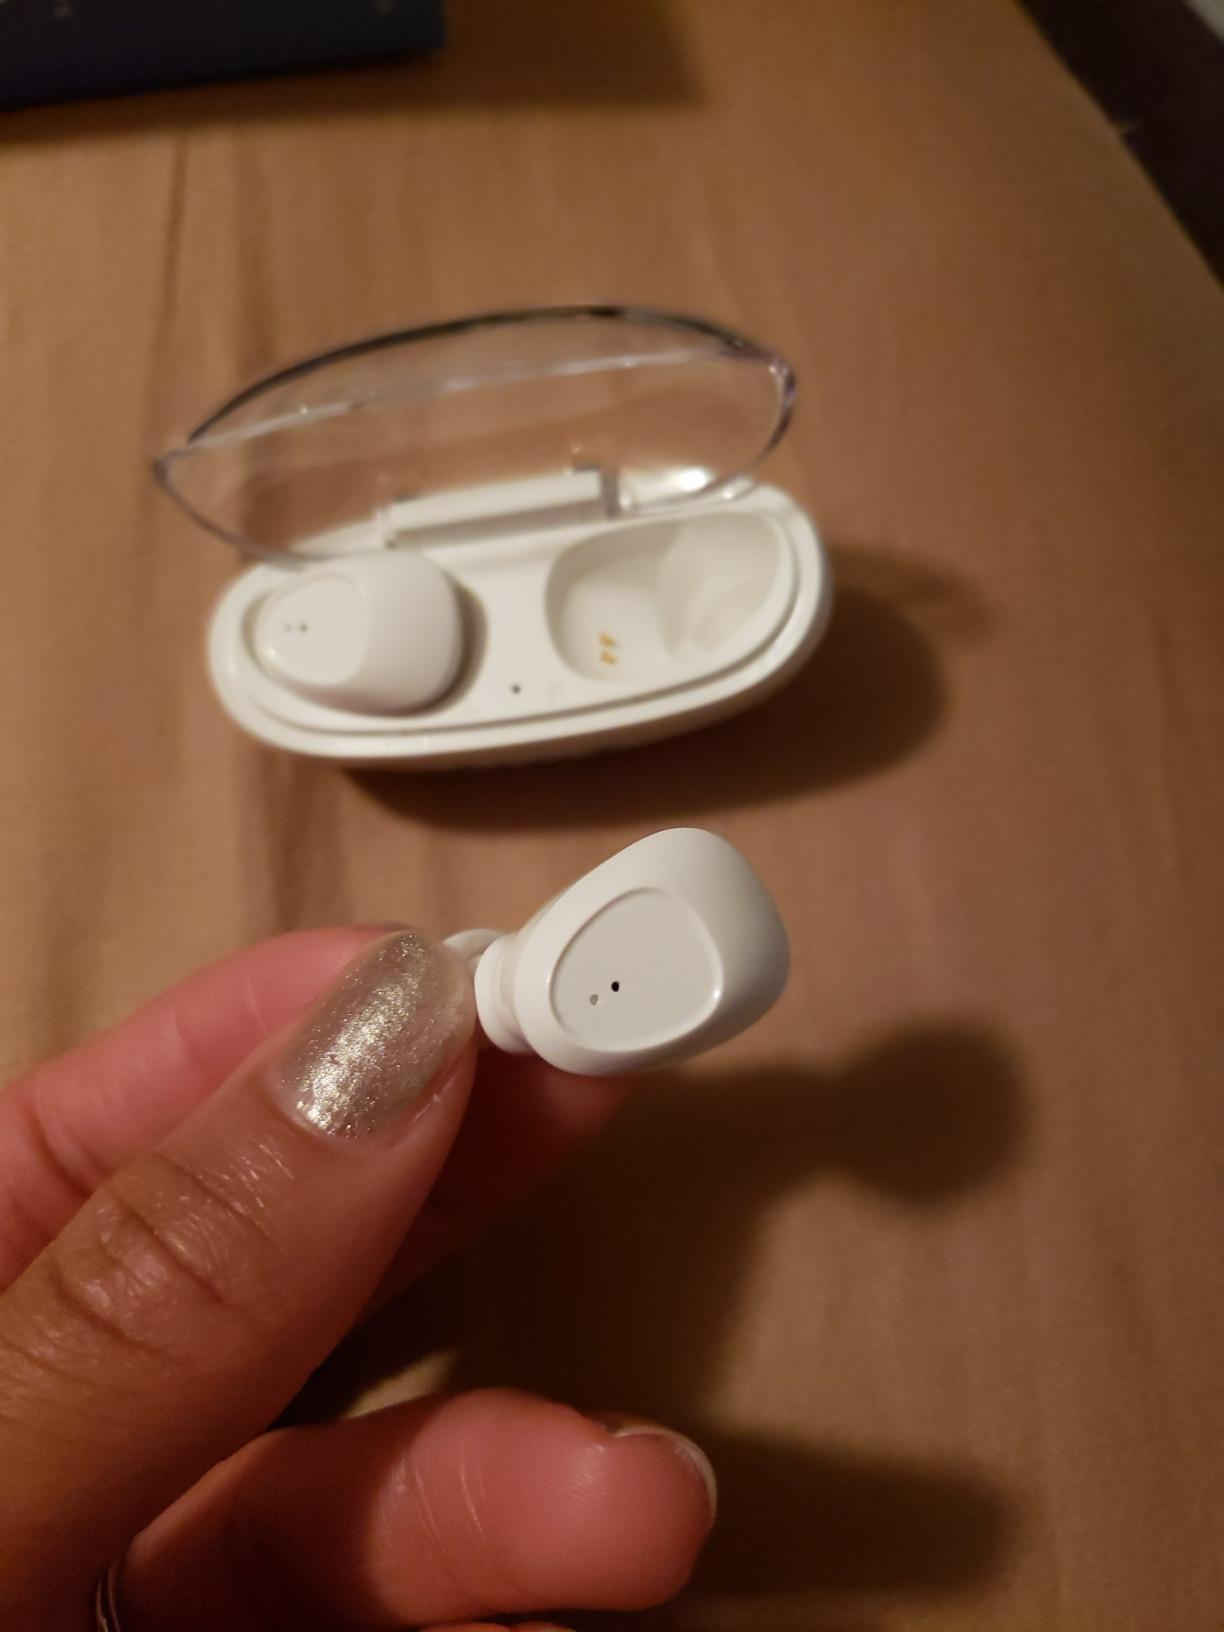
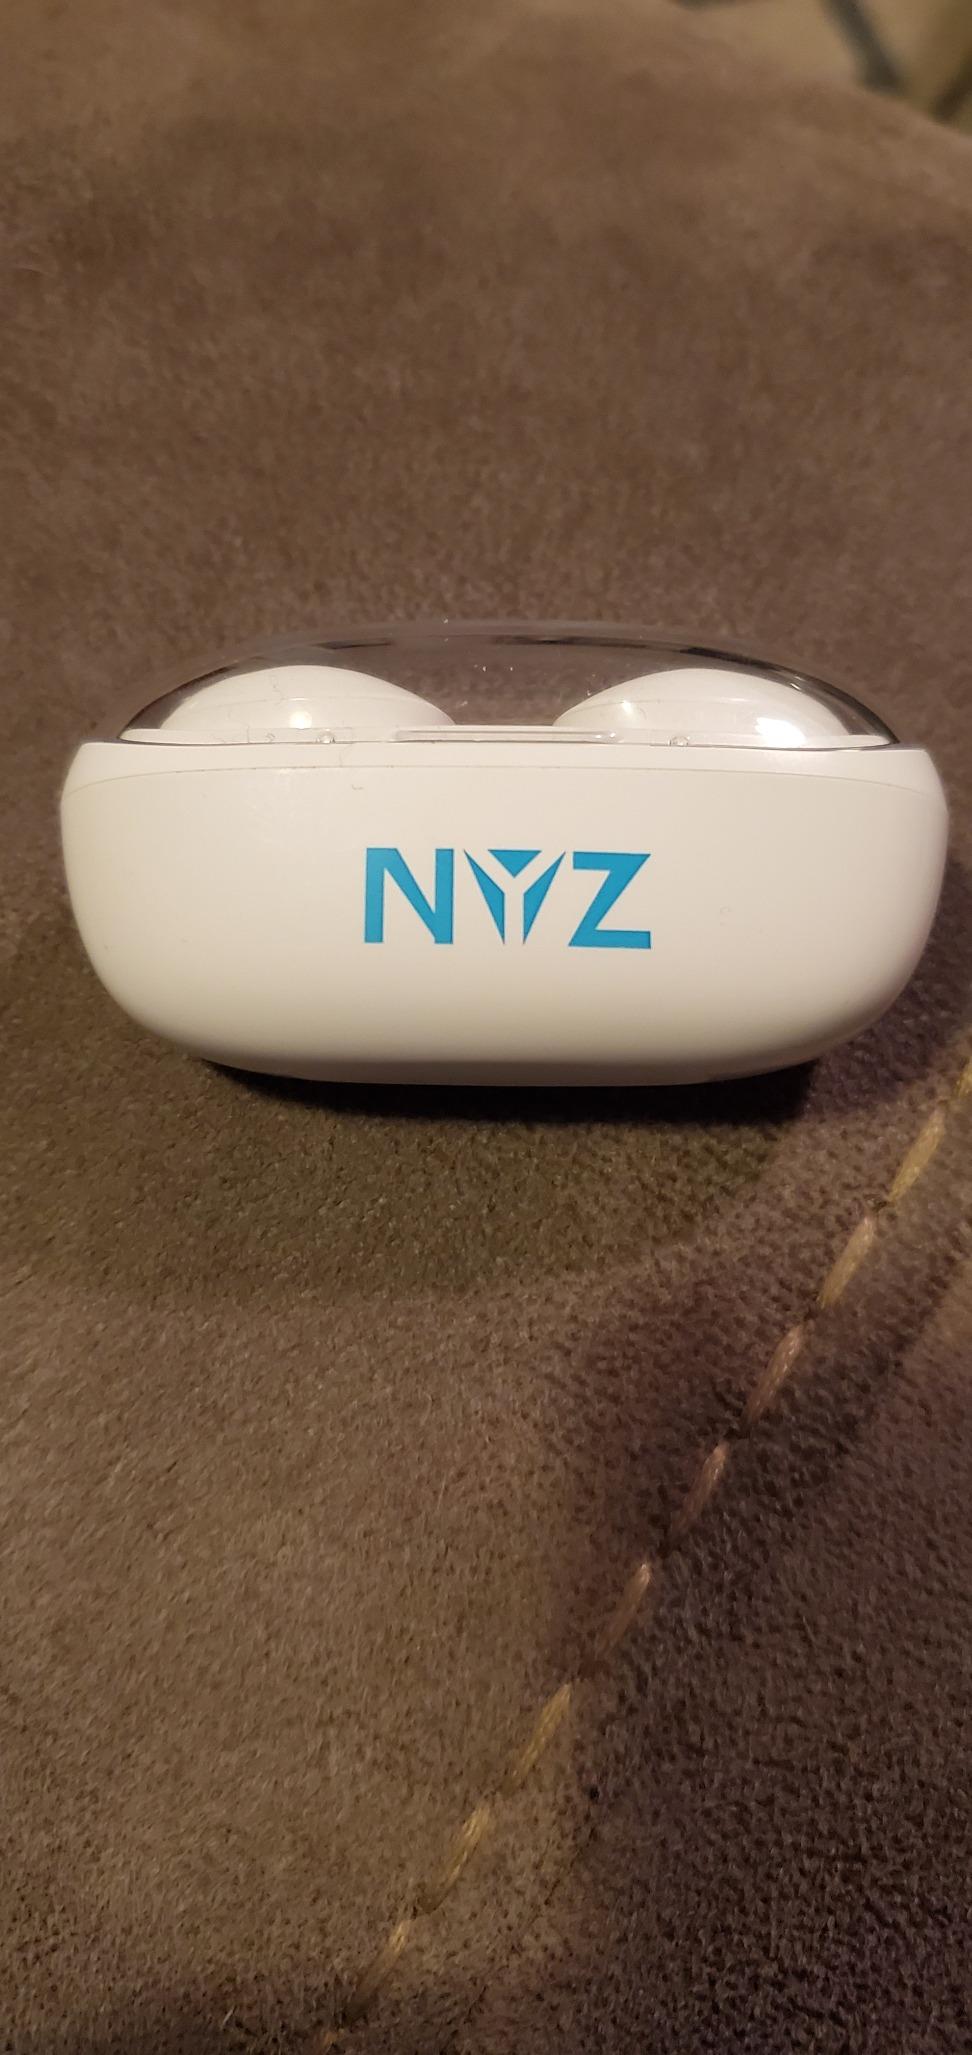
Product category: earbuds
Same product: yes